Killarney National Park

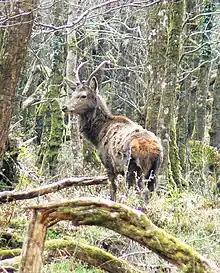
A male red deer in oak woodland

The yew woodland in the park is known as Reenadinna Wood. It is about in size and is located on low-lying karst limestone pavement between Muckross Lake and Lough Leane on Muckross Peninsula. Yew woodland is the rarest habitat type in the park. Yew woodlands are one of the rarest types of woodland in Europe, mostly restricted to western Ireland and southern England. It has priority habitat status under Annex I of the EU Habitats Directive. Reenadinna Wood is also one of the largest woods that are dominated by common yew ("Taxus baccata" L.) in the UK and Ireland. It is the only significant area of yew woodland in Ireland and is one of just three pure yew woodlands in Europe. It is of considerable ecological and conservation interest, as yew is rarely a woodland dominant. The western limit of the wood lies along the geological boundary with Devonian Old Red Sandstone. The wood is bounded to the east by parkland where the limestone no longer outcrops. Muckross bog, a raised bog in area, is in the southern part of the wood. There are hollows between the limestone outcrops. Deep rendzina soils have developed in some of the hollows. It is estimated that the wood developed 3,000–5,000 years ago.